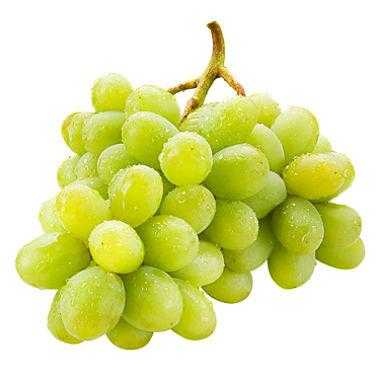
Label: Grapes